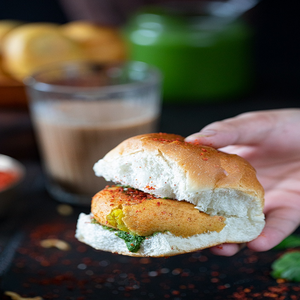
Dish: vadapav